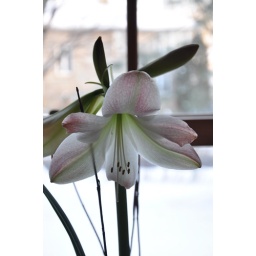
flower in window